Jack Jull

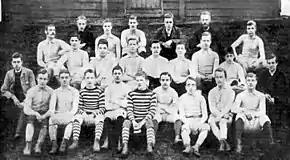
Spurs team in 1885, team captain Jack Jull middle row fourth left

Jack C. Jull (died 1920) was an English amateur footballer. He was one of the founding members of Hotspur Football Club later to become Tottenham Hotspur and one of those most influential in the club's development during the 1880s and 1890s.